Alfred Russel Wallace

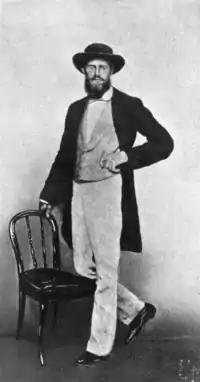
portrait photograph of Wallace

After collecting expeditions to Bukit Timah Hill in Singapore, and to Malacca, Wallace and Allen reached Sarawak in October 1854, and were welcomed at Kuching by Sir James Brooke's (then) heir Captain John Brooke. Wallace hired a Malay named Ali as a general servant and cook, and spent the early 1855 wet season in a small Dyak house at the foot of Mount Santubong, overlooking a branch outlet of the Sarawak River. He read about species distribution, notes on Pictets's Palaeontology, and wrote his "Sarawak Paper". In March he moved to the Simunjon coal-works, operated by the Borneo Company under Ludvig Verner Helms, and supplemented collecting by paying workers a cent for each insect. A specimen of the previously unknown gliding tree frog "Rhacophorus nigropalmatus" (now called Wallace's flying frog) came from a Chinese workman who told Wallace that it glided down. Local people also assisted with shooting orangutans. They spent time with Sir James, then in February 1856 Allen chose to stay on with the missionaries at Kuching.